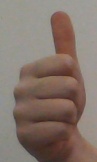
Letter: aleff